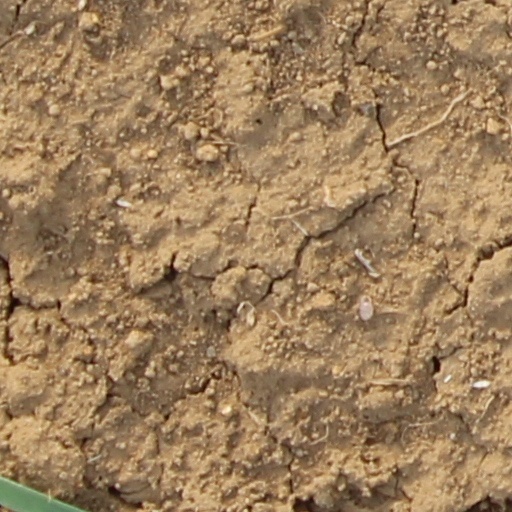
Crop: wheat